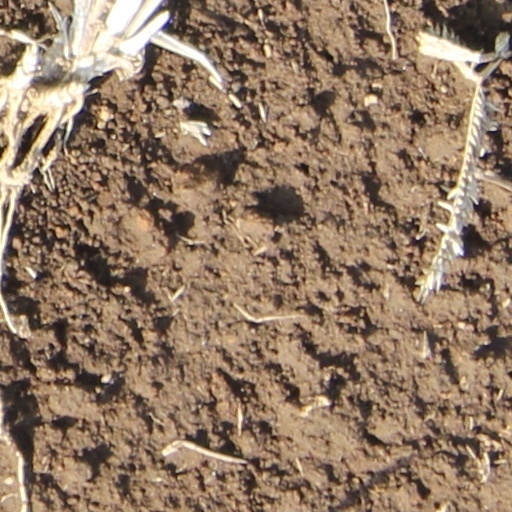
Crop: wheat